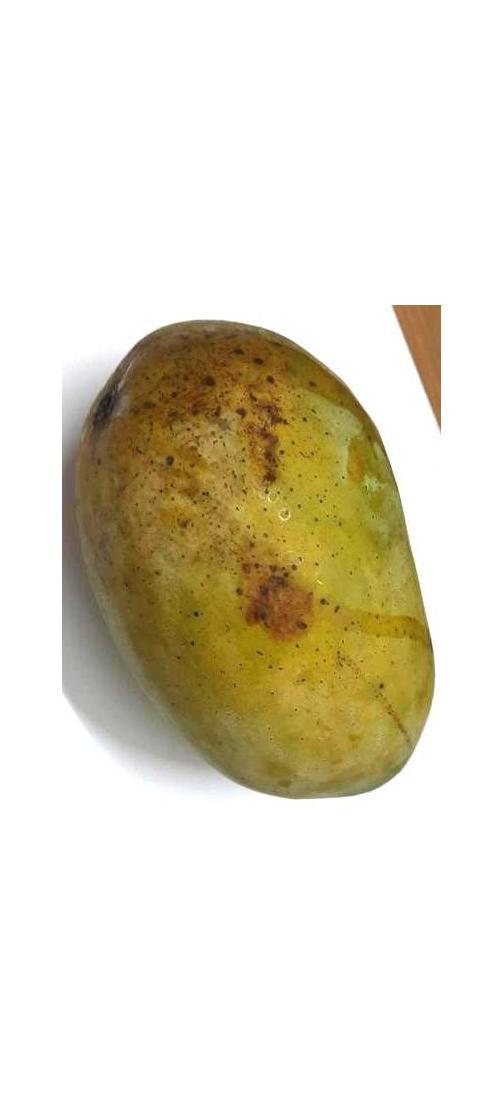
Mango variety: Fazli Classic